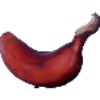
Label: red_banana